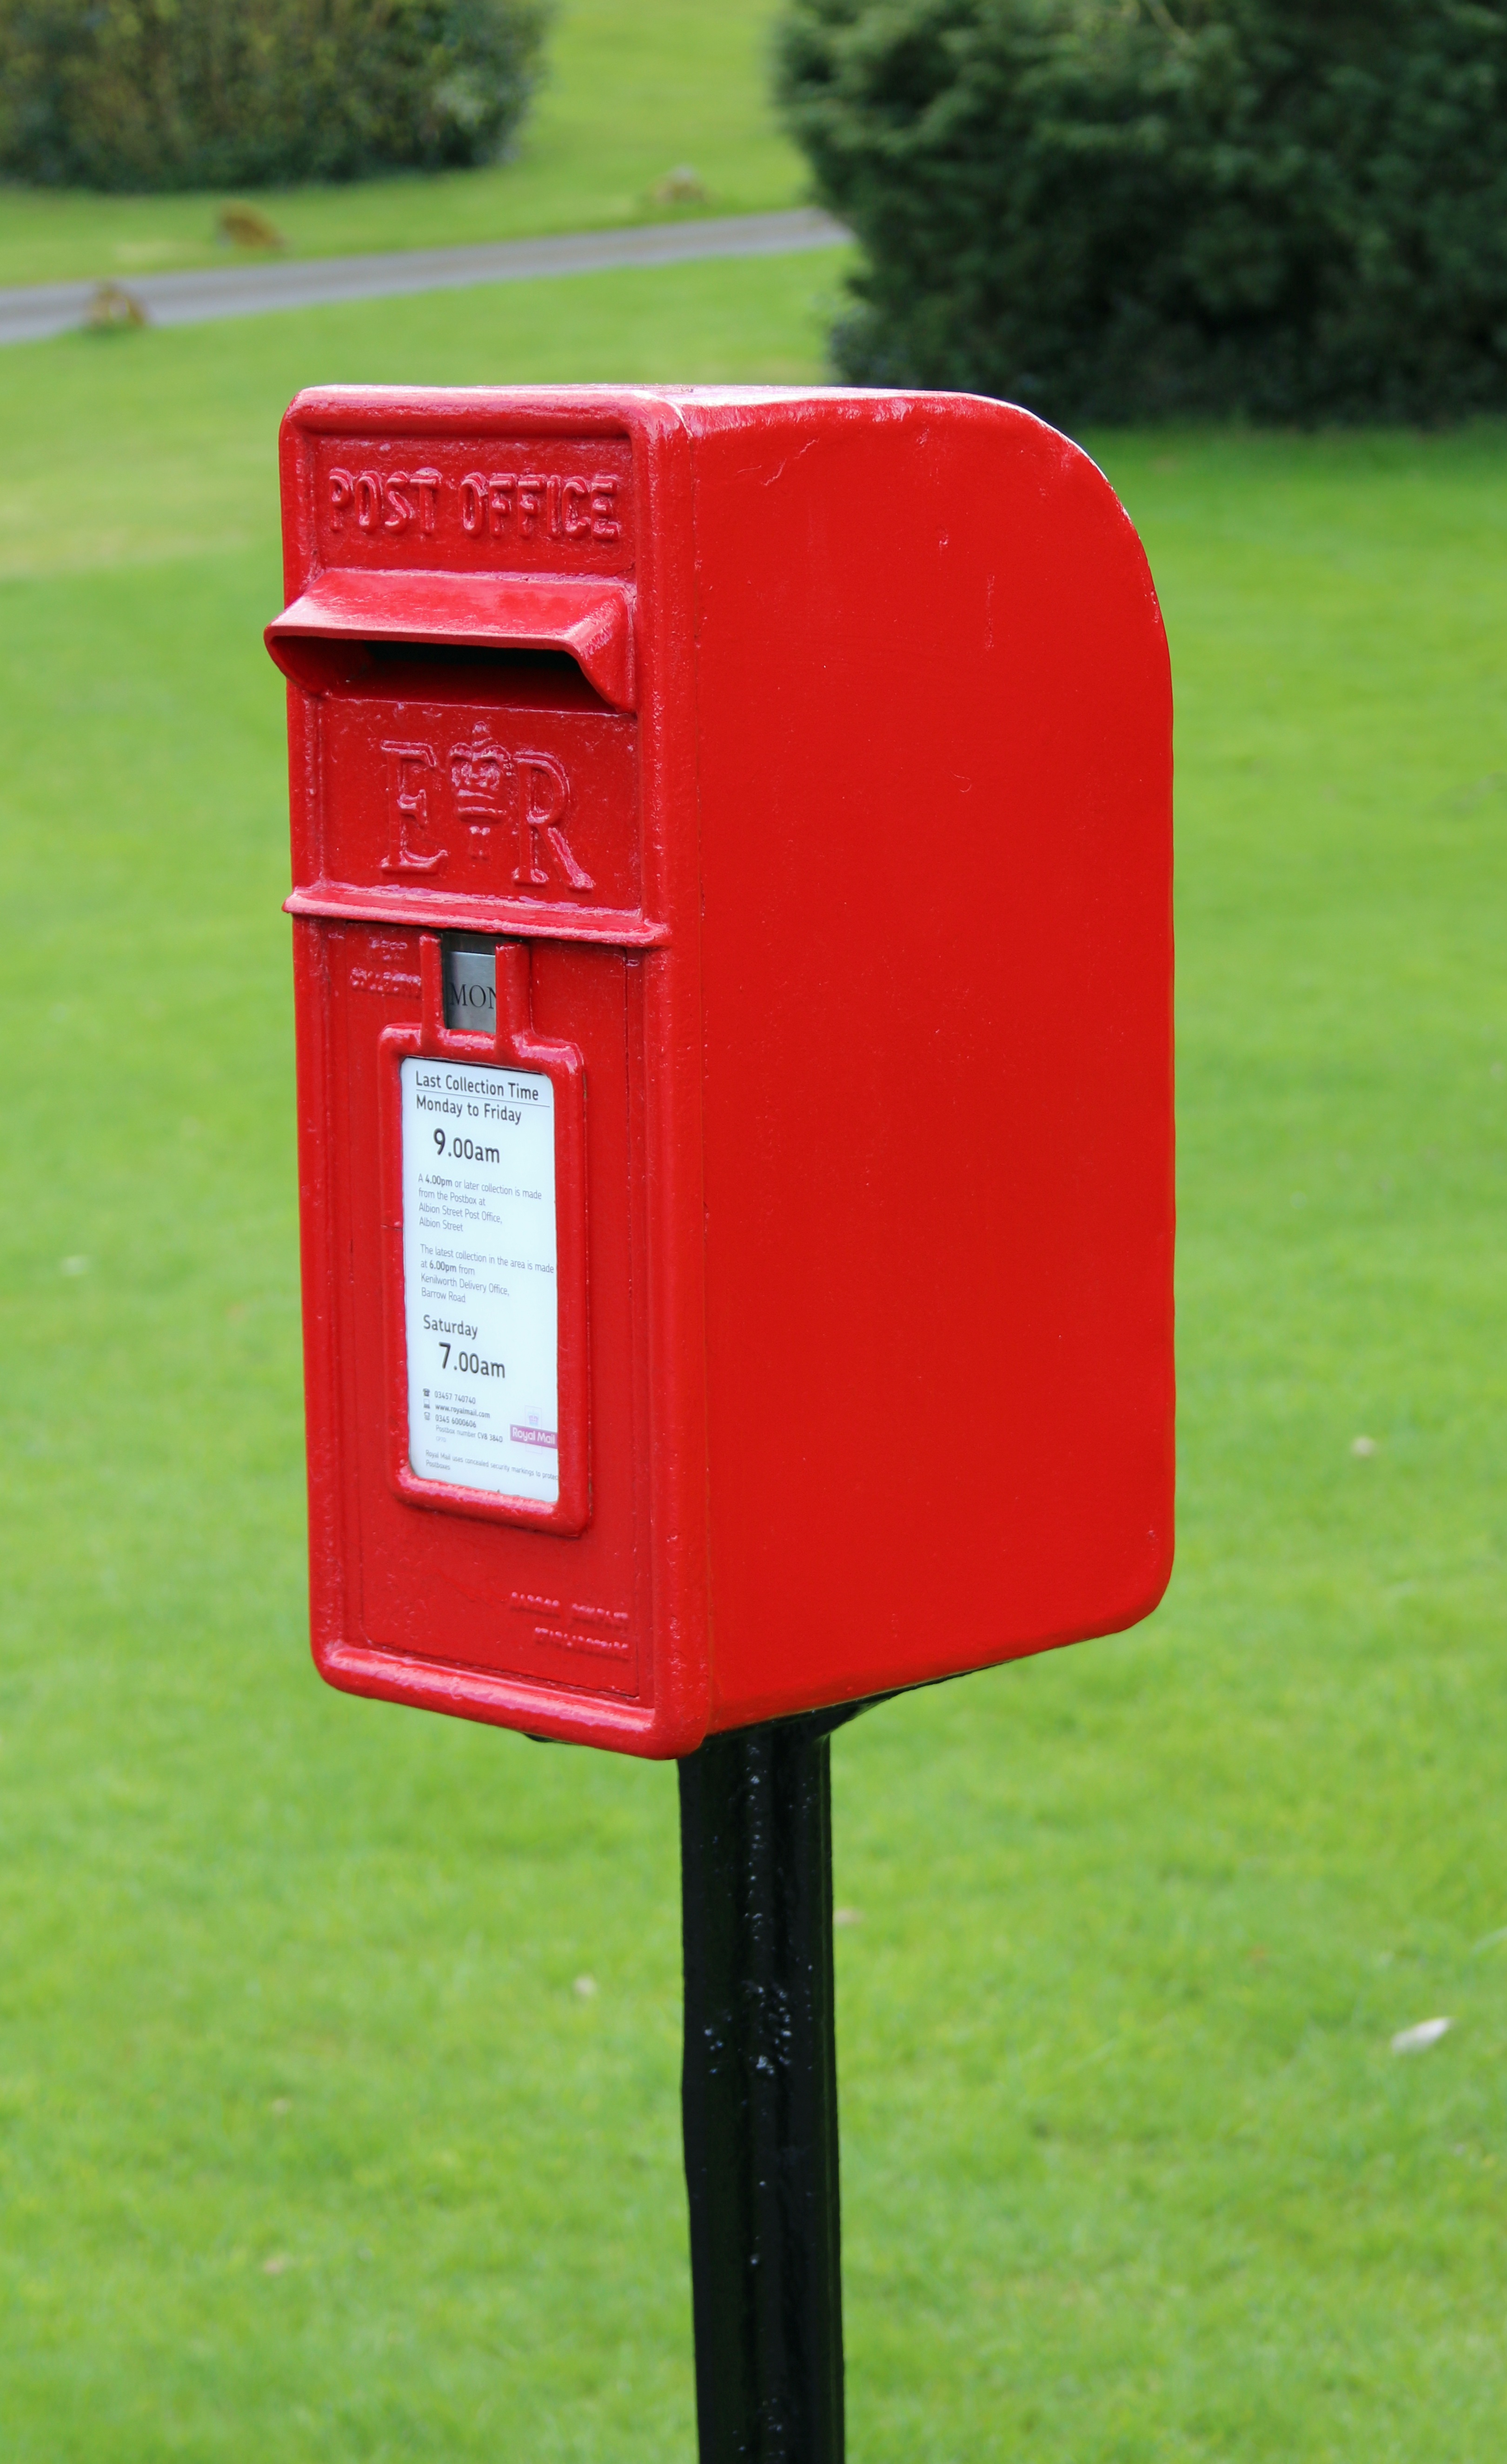
post, old, green, red, letter, box, lighting, mailbox, mail, uk, england, letter box, postal, british, postbox, english, britain, traditional, delivery, telephone booth, post box